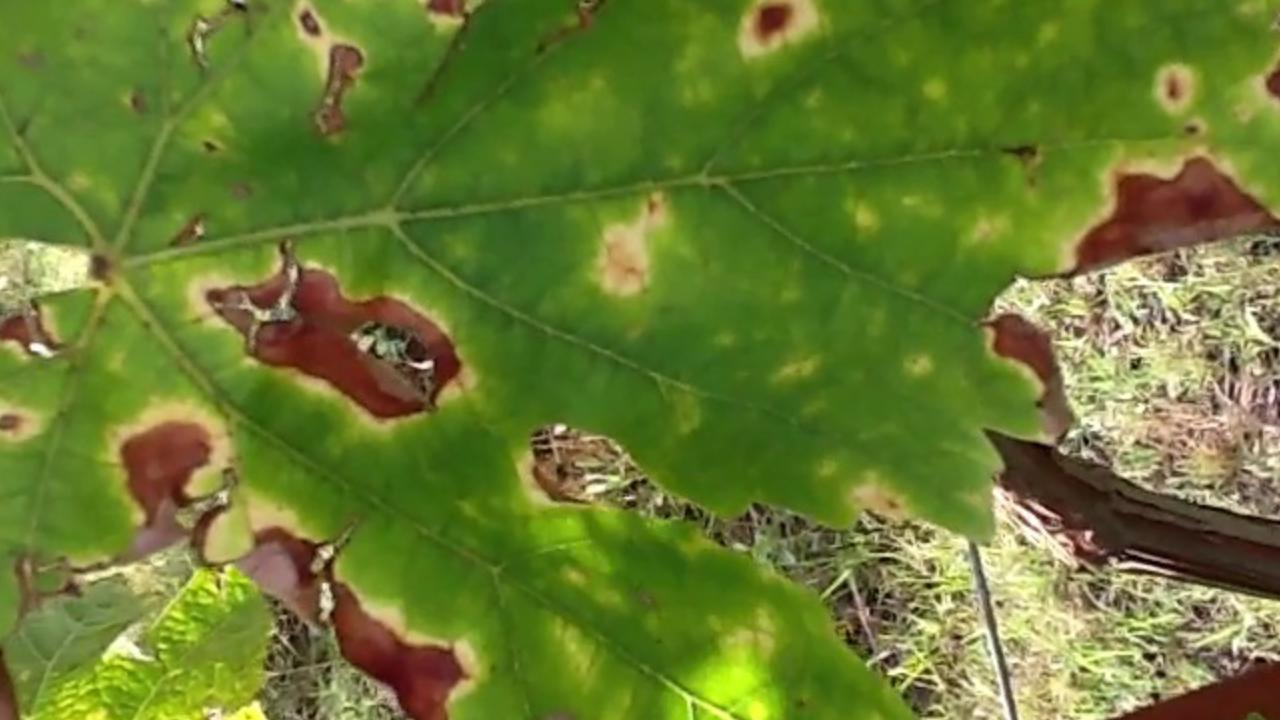
Label: esca